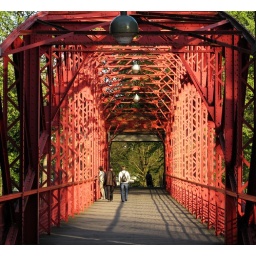
over the red bridge